Bluestone Store

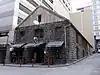
The Bluestone Store in 2017

The Bluestone Store is a warehouse building in the Auckland City Centre of New Zealand. Built in 1861, the warehouse operated as the Bluestone Room, a pub and restaurant, from 2003 until 2020. The building was added to the List of category 1 Historic Places (list of protected buildings and places) by the New Zealand Historic Places Trust on 2 July 1987. It is the oldest surviving stone building in .